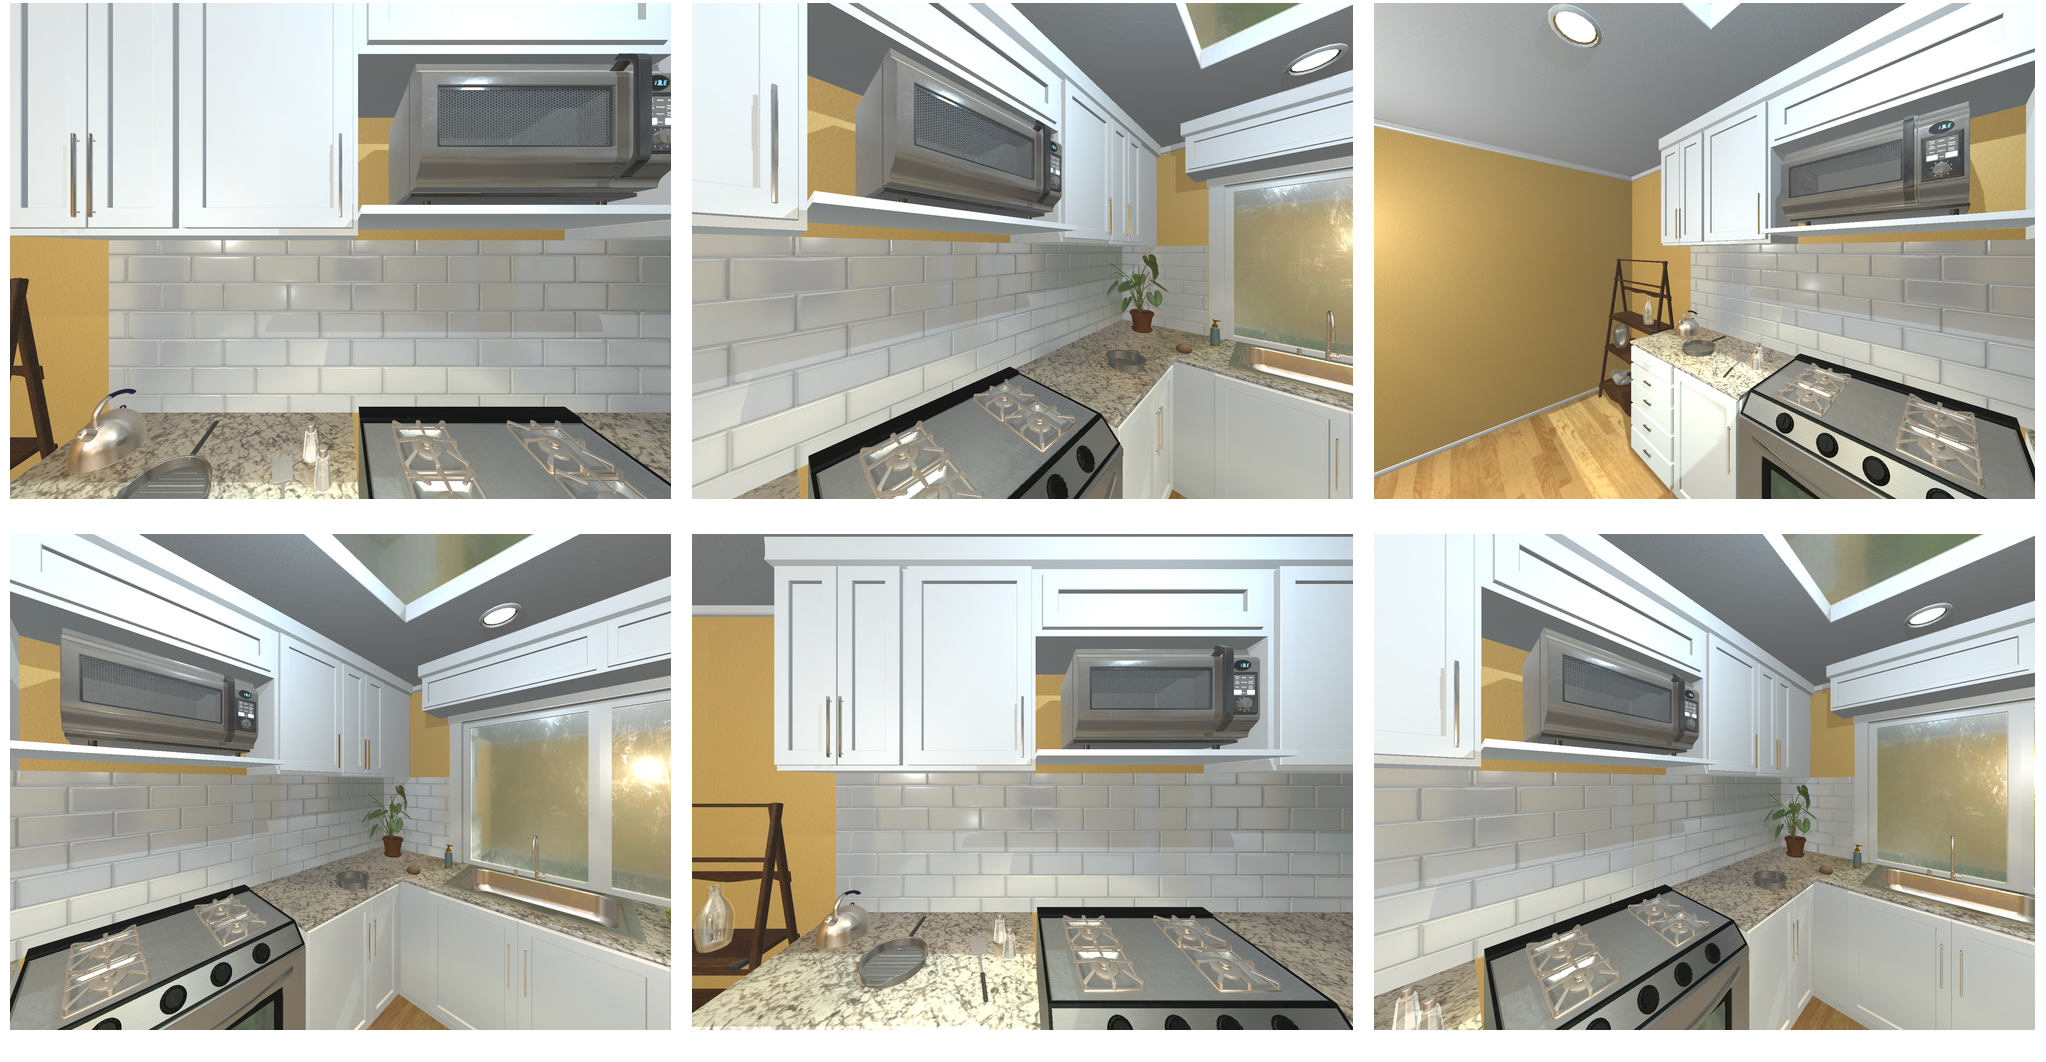Task instruction: Open the microwave oven.
Answer: {"task_instruction": "Open the microwave oven.", "nodes": ["handle", "microwave oven"], "edges": [{"functional_relationship": "openorclose", "object1": "handle", "object2": "microwave oven", "spatial_relations": ["in_front_of", "close"], "is_touching": true}], "action_type": "pull", "function_type": "open_close_control"}